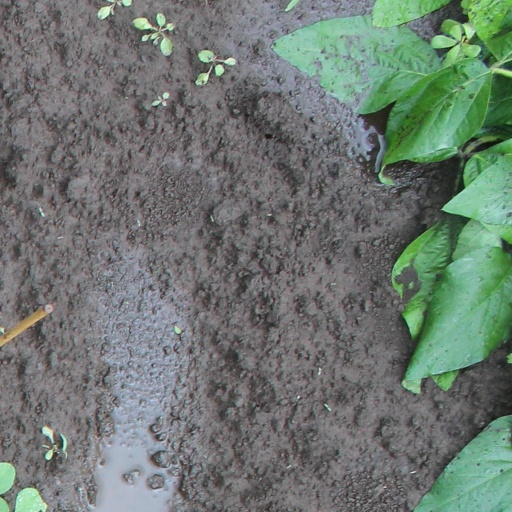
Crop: soybean